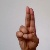
The image shows a hand gesture representing the letter 'U' in Indian Sign Language.